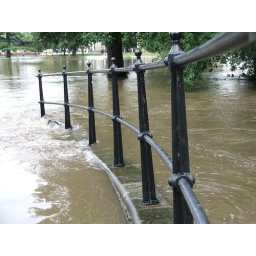
The handrail is from the bridge over the river Leam to the riverside walk !